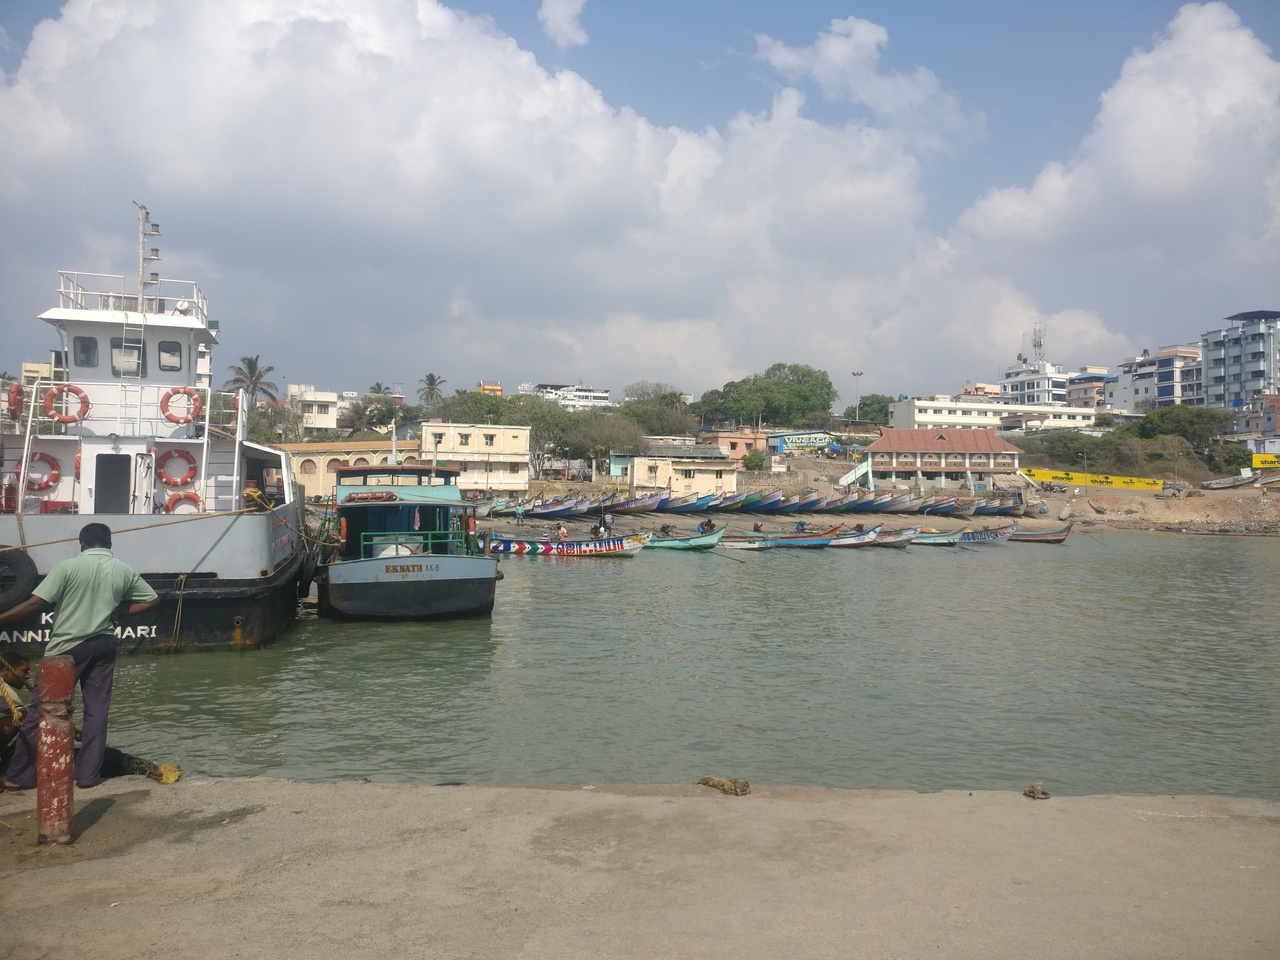
Kanyakumari Boat to vivekanandapara